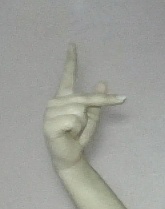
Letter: dha